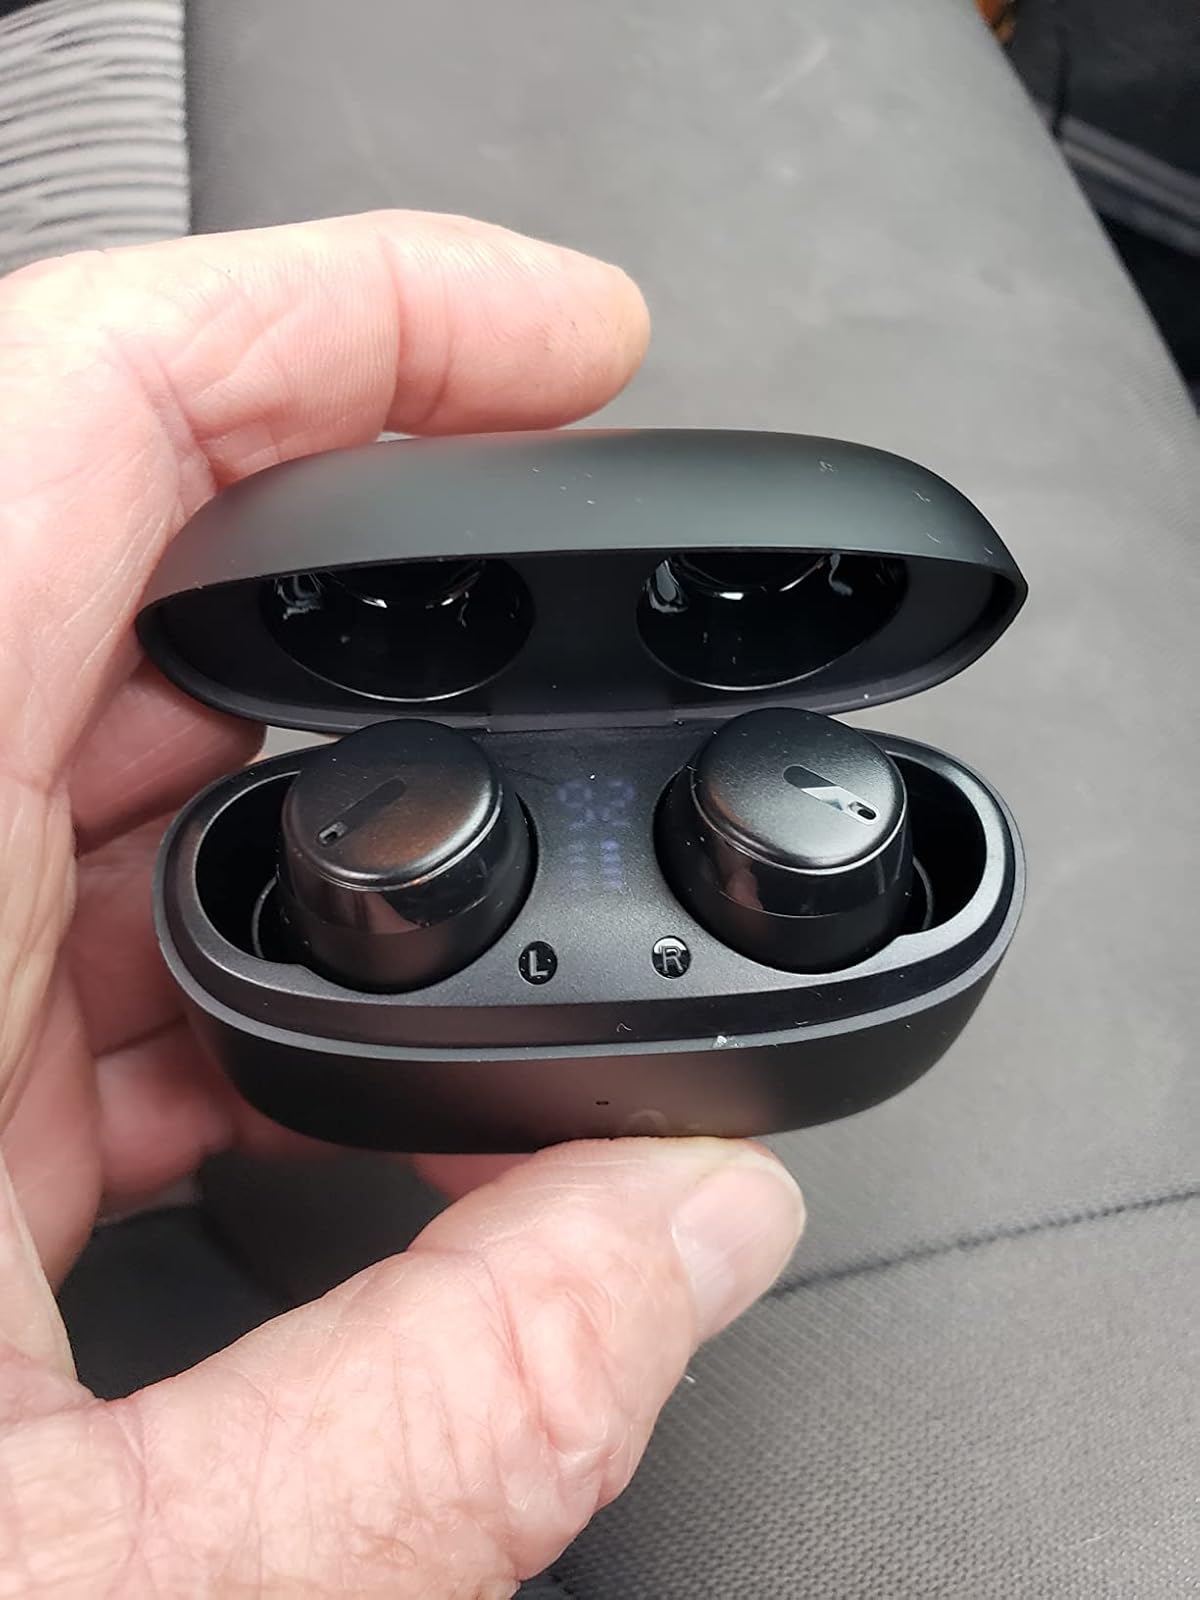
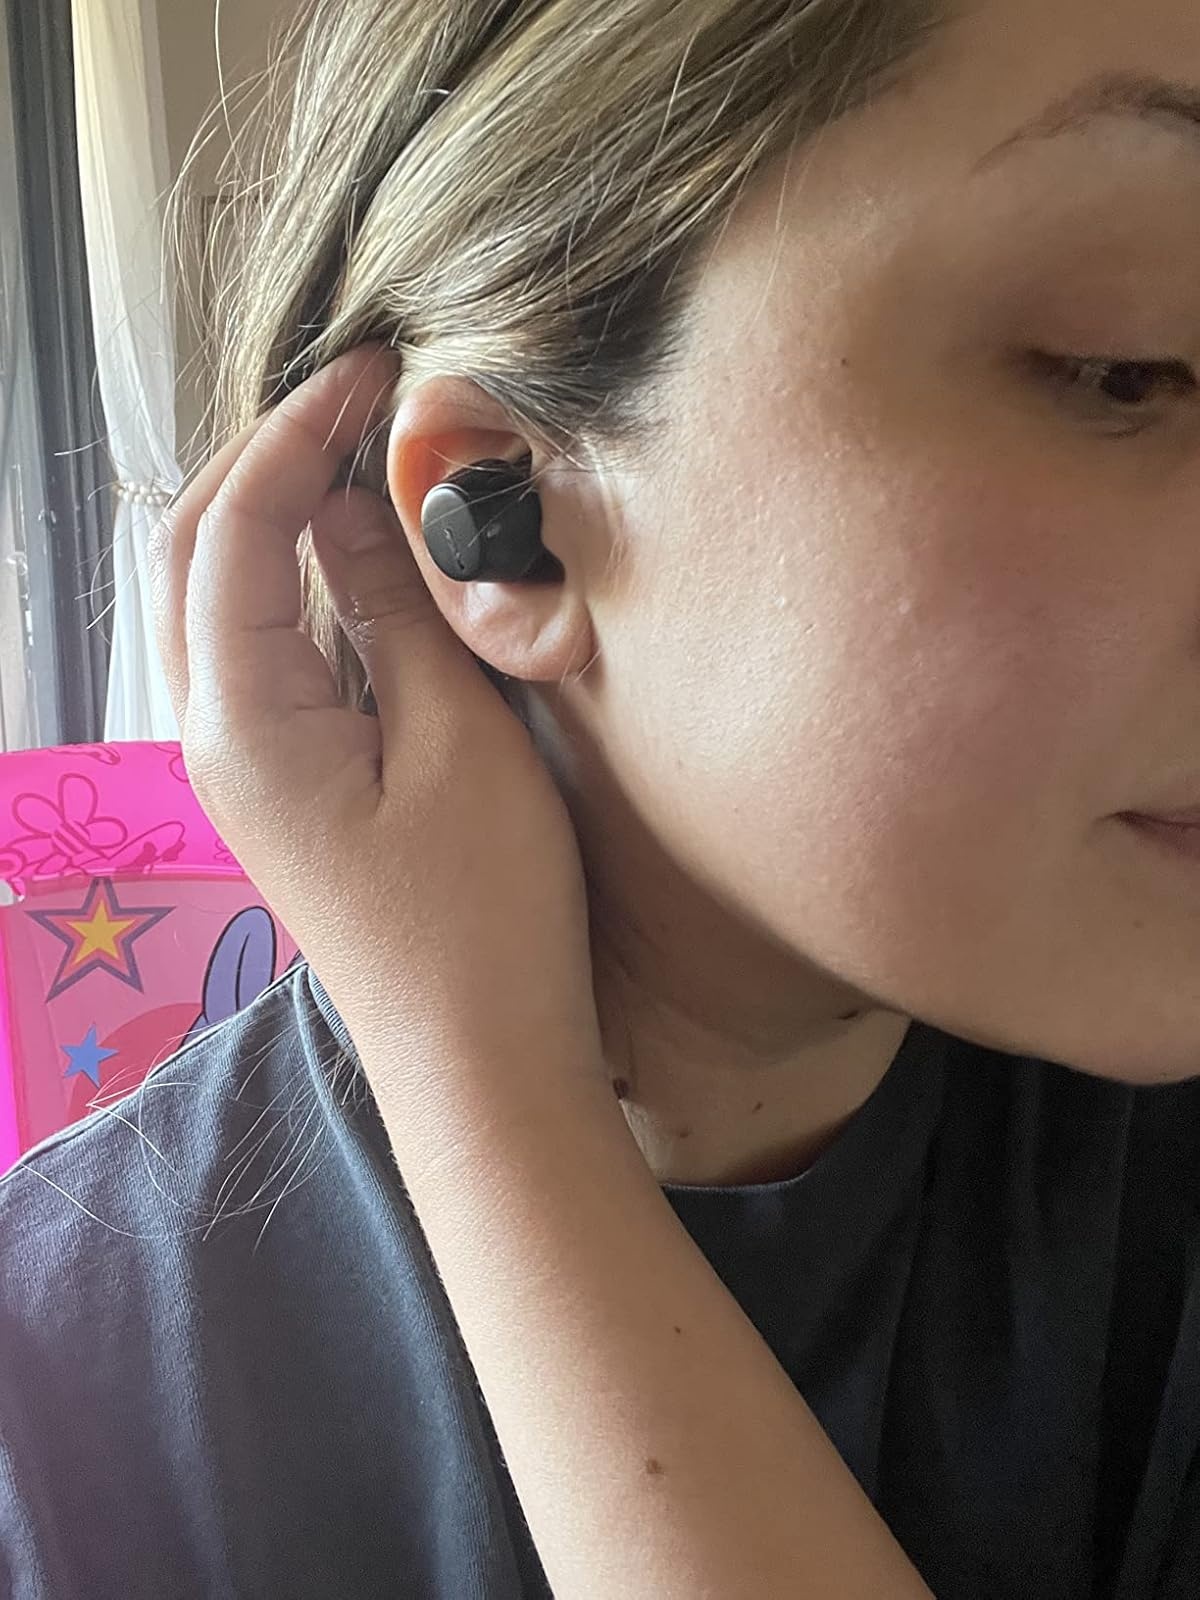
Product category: earbuds
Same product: yes